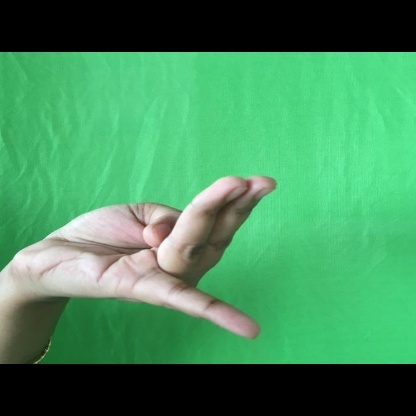
Mudra: Chaturam